Aglen Point

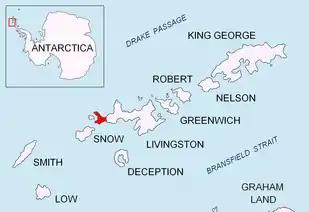
Location of Byers Peninsula on Livingston Island in the South Shetland Islands

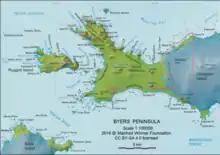
Map of Byers Peninsula featuring Antarctic Specially Protected Area "ASPA 126" and its two restricted zones

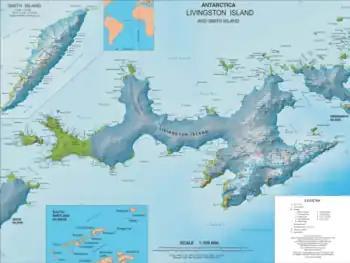
Topographic map of Livingston Island and Smith Island

Aglen Point is a rocky point forming the west side of the entrance to Richards Cove on the north coast of Ray Promontory in the northwestern part of Byers Peninsula on Livingston Island in the South Shetland Islands, Antarctica. Situated 470 m west of Voyteh Point and 1.6 km east of Essex Point. The area was visited by early 19th century sealers.